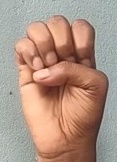
ASL sign: E